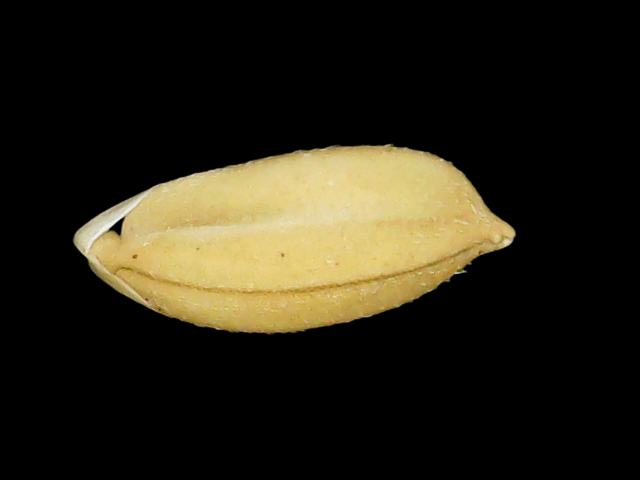
Rice variety: Binadhan08